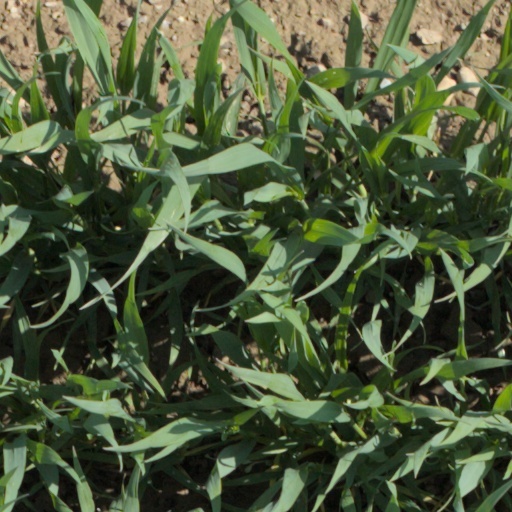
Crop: wheat